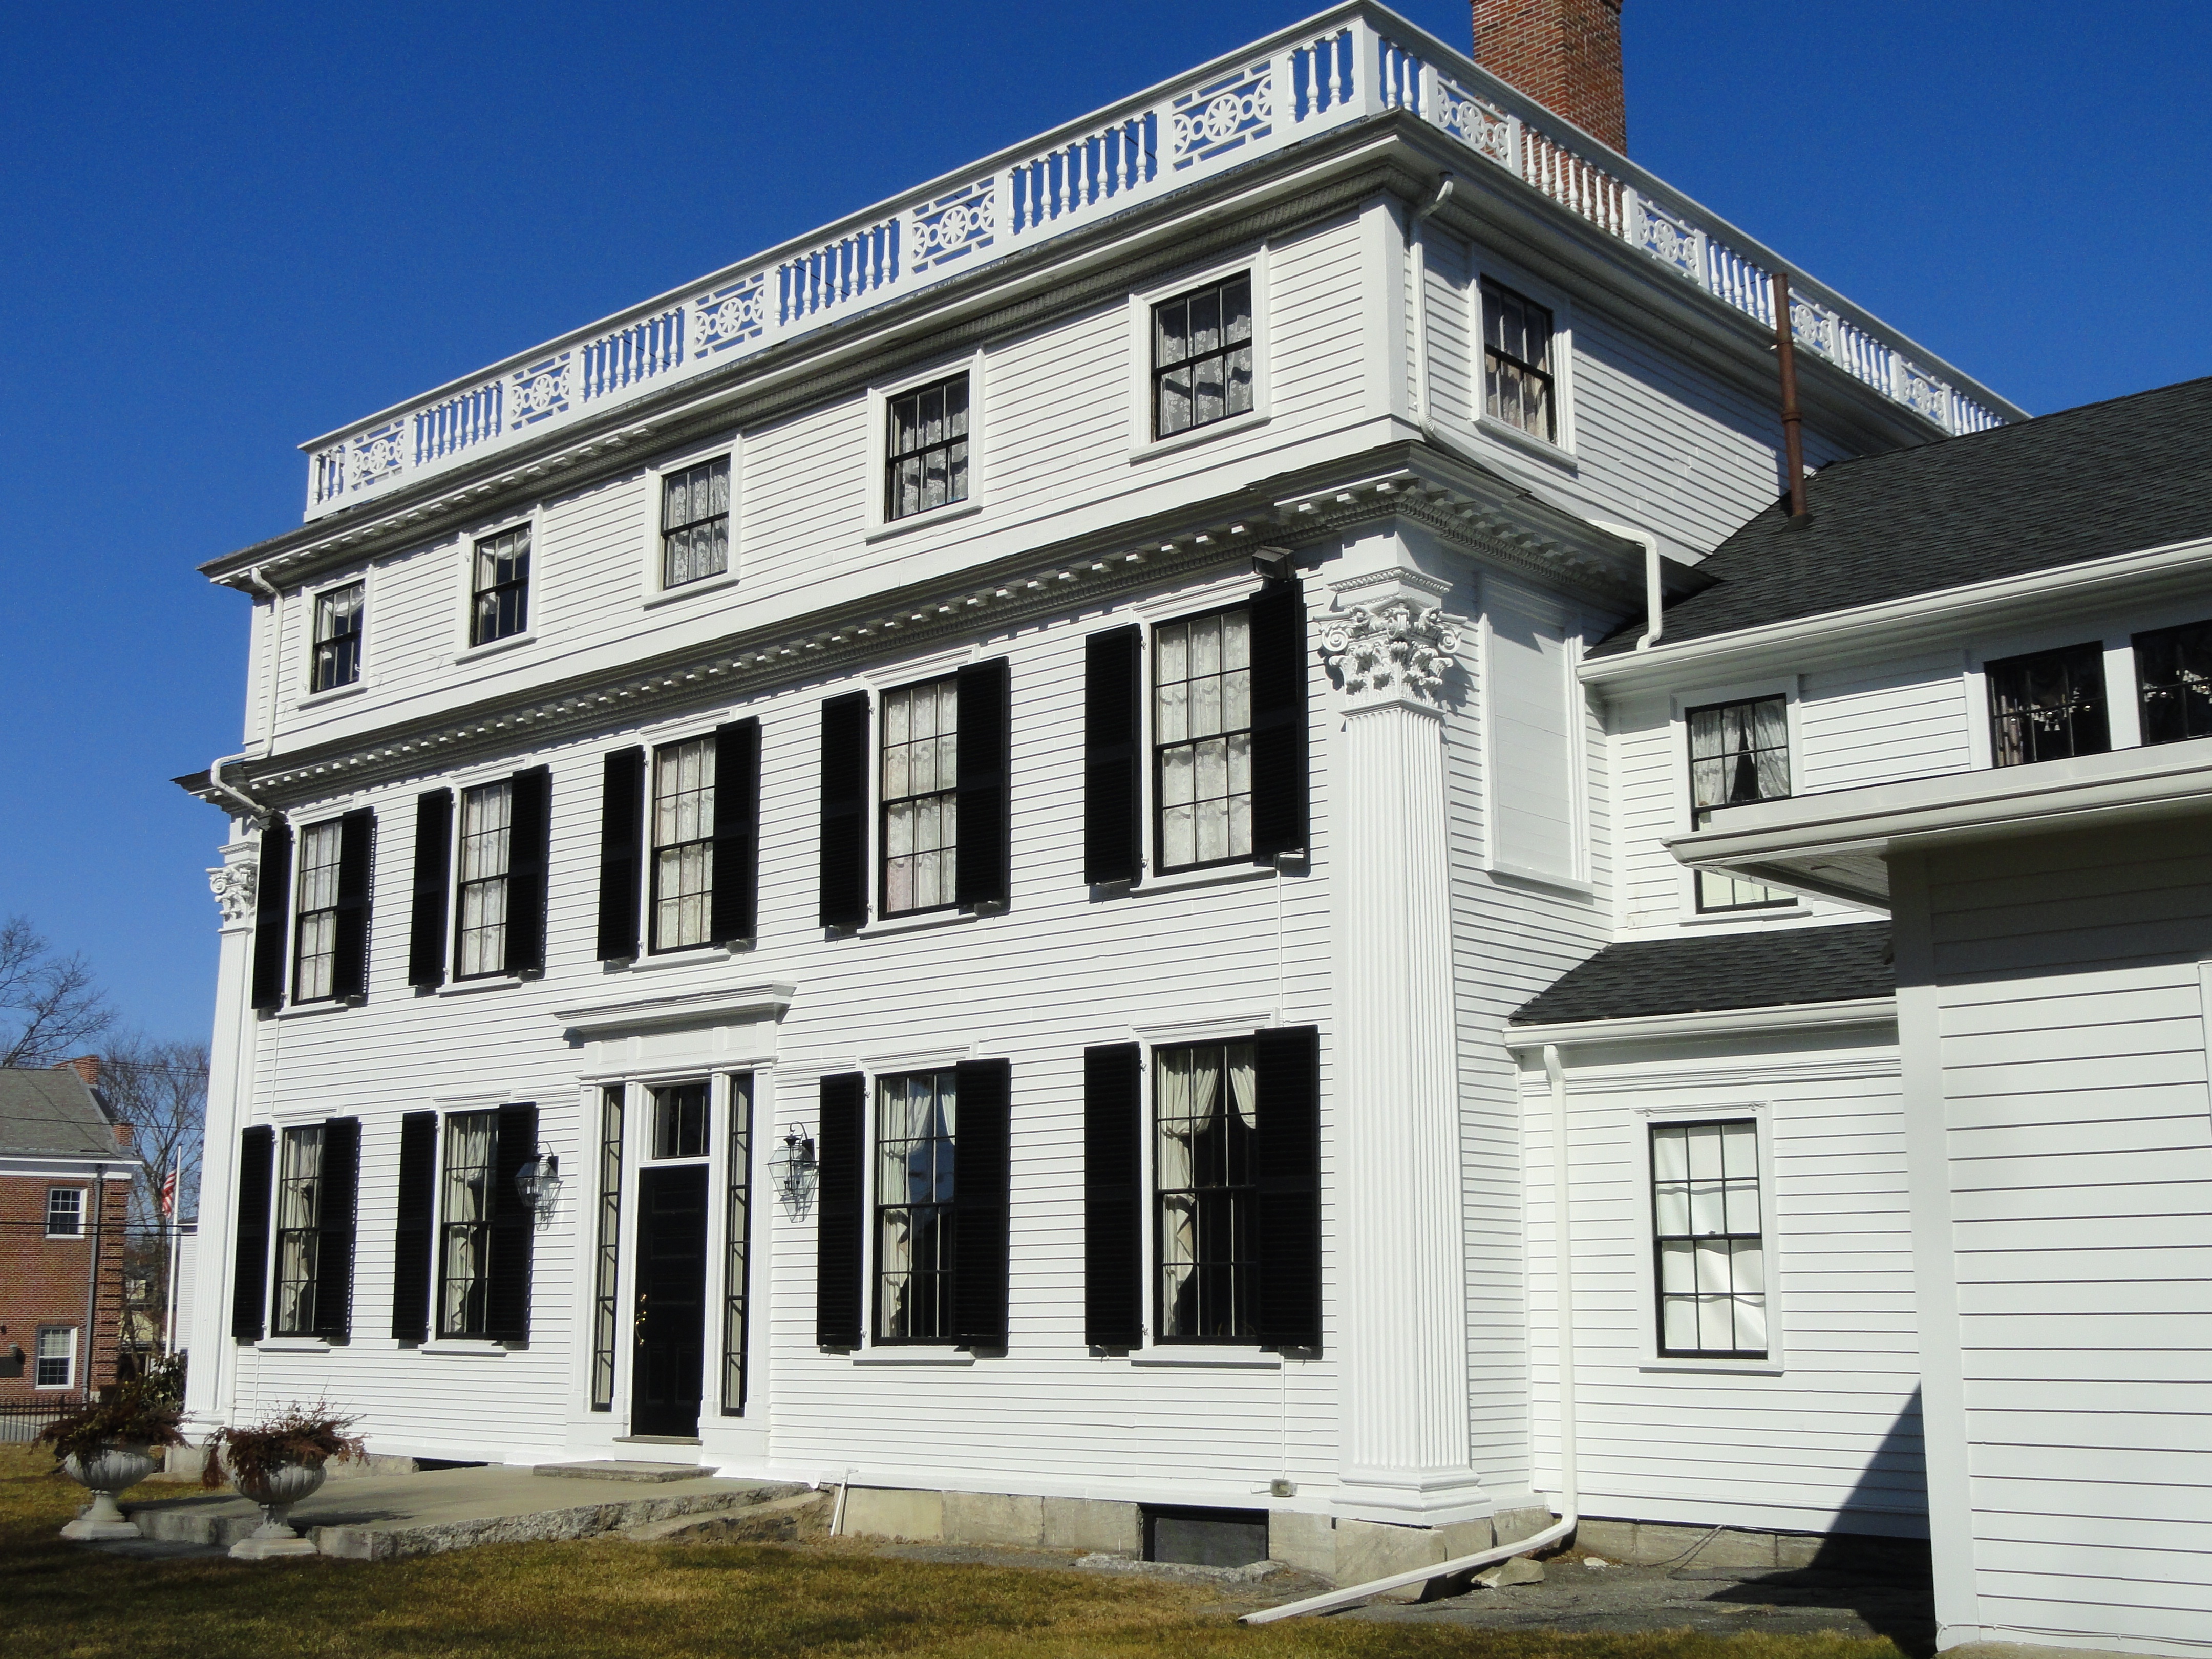
architecture, mansion, house, window, building, home, usa, facade, property, exterior, tower block, front, estate, siding, massachusetts, residential area, asa waters mansion, millbury